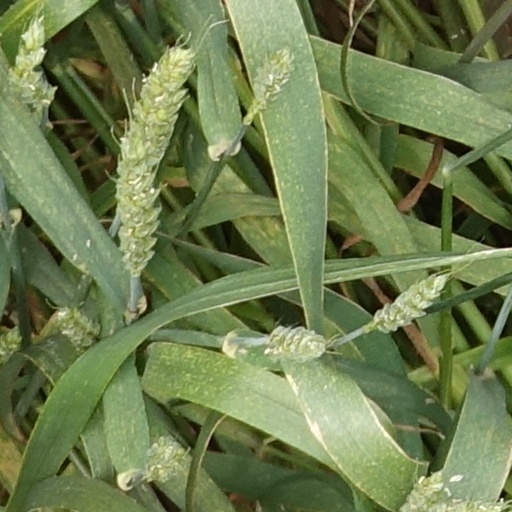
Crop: wheat